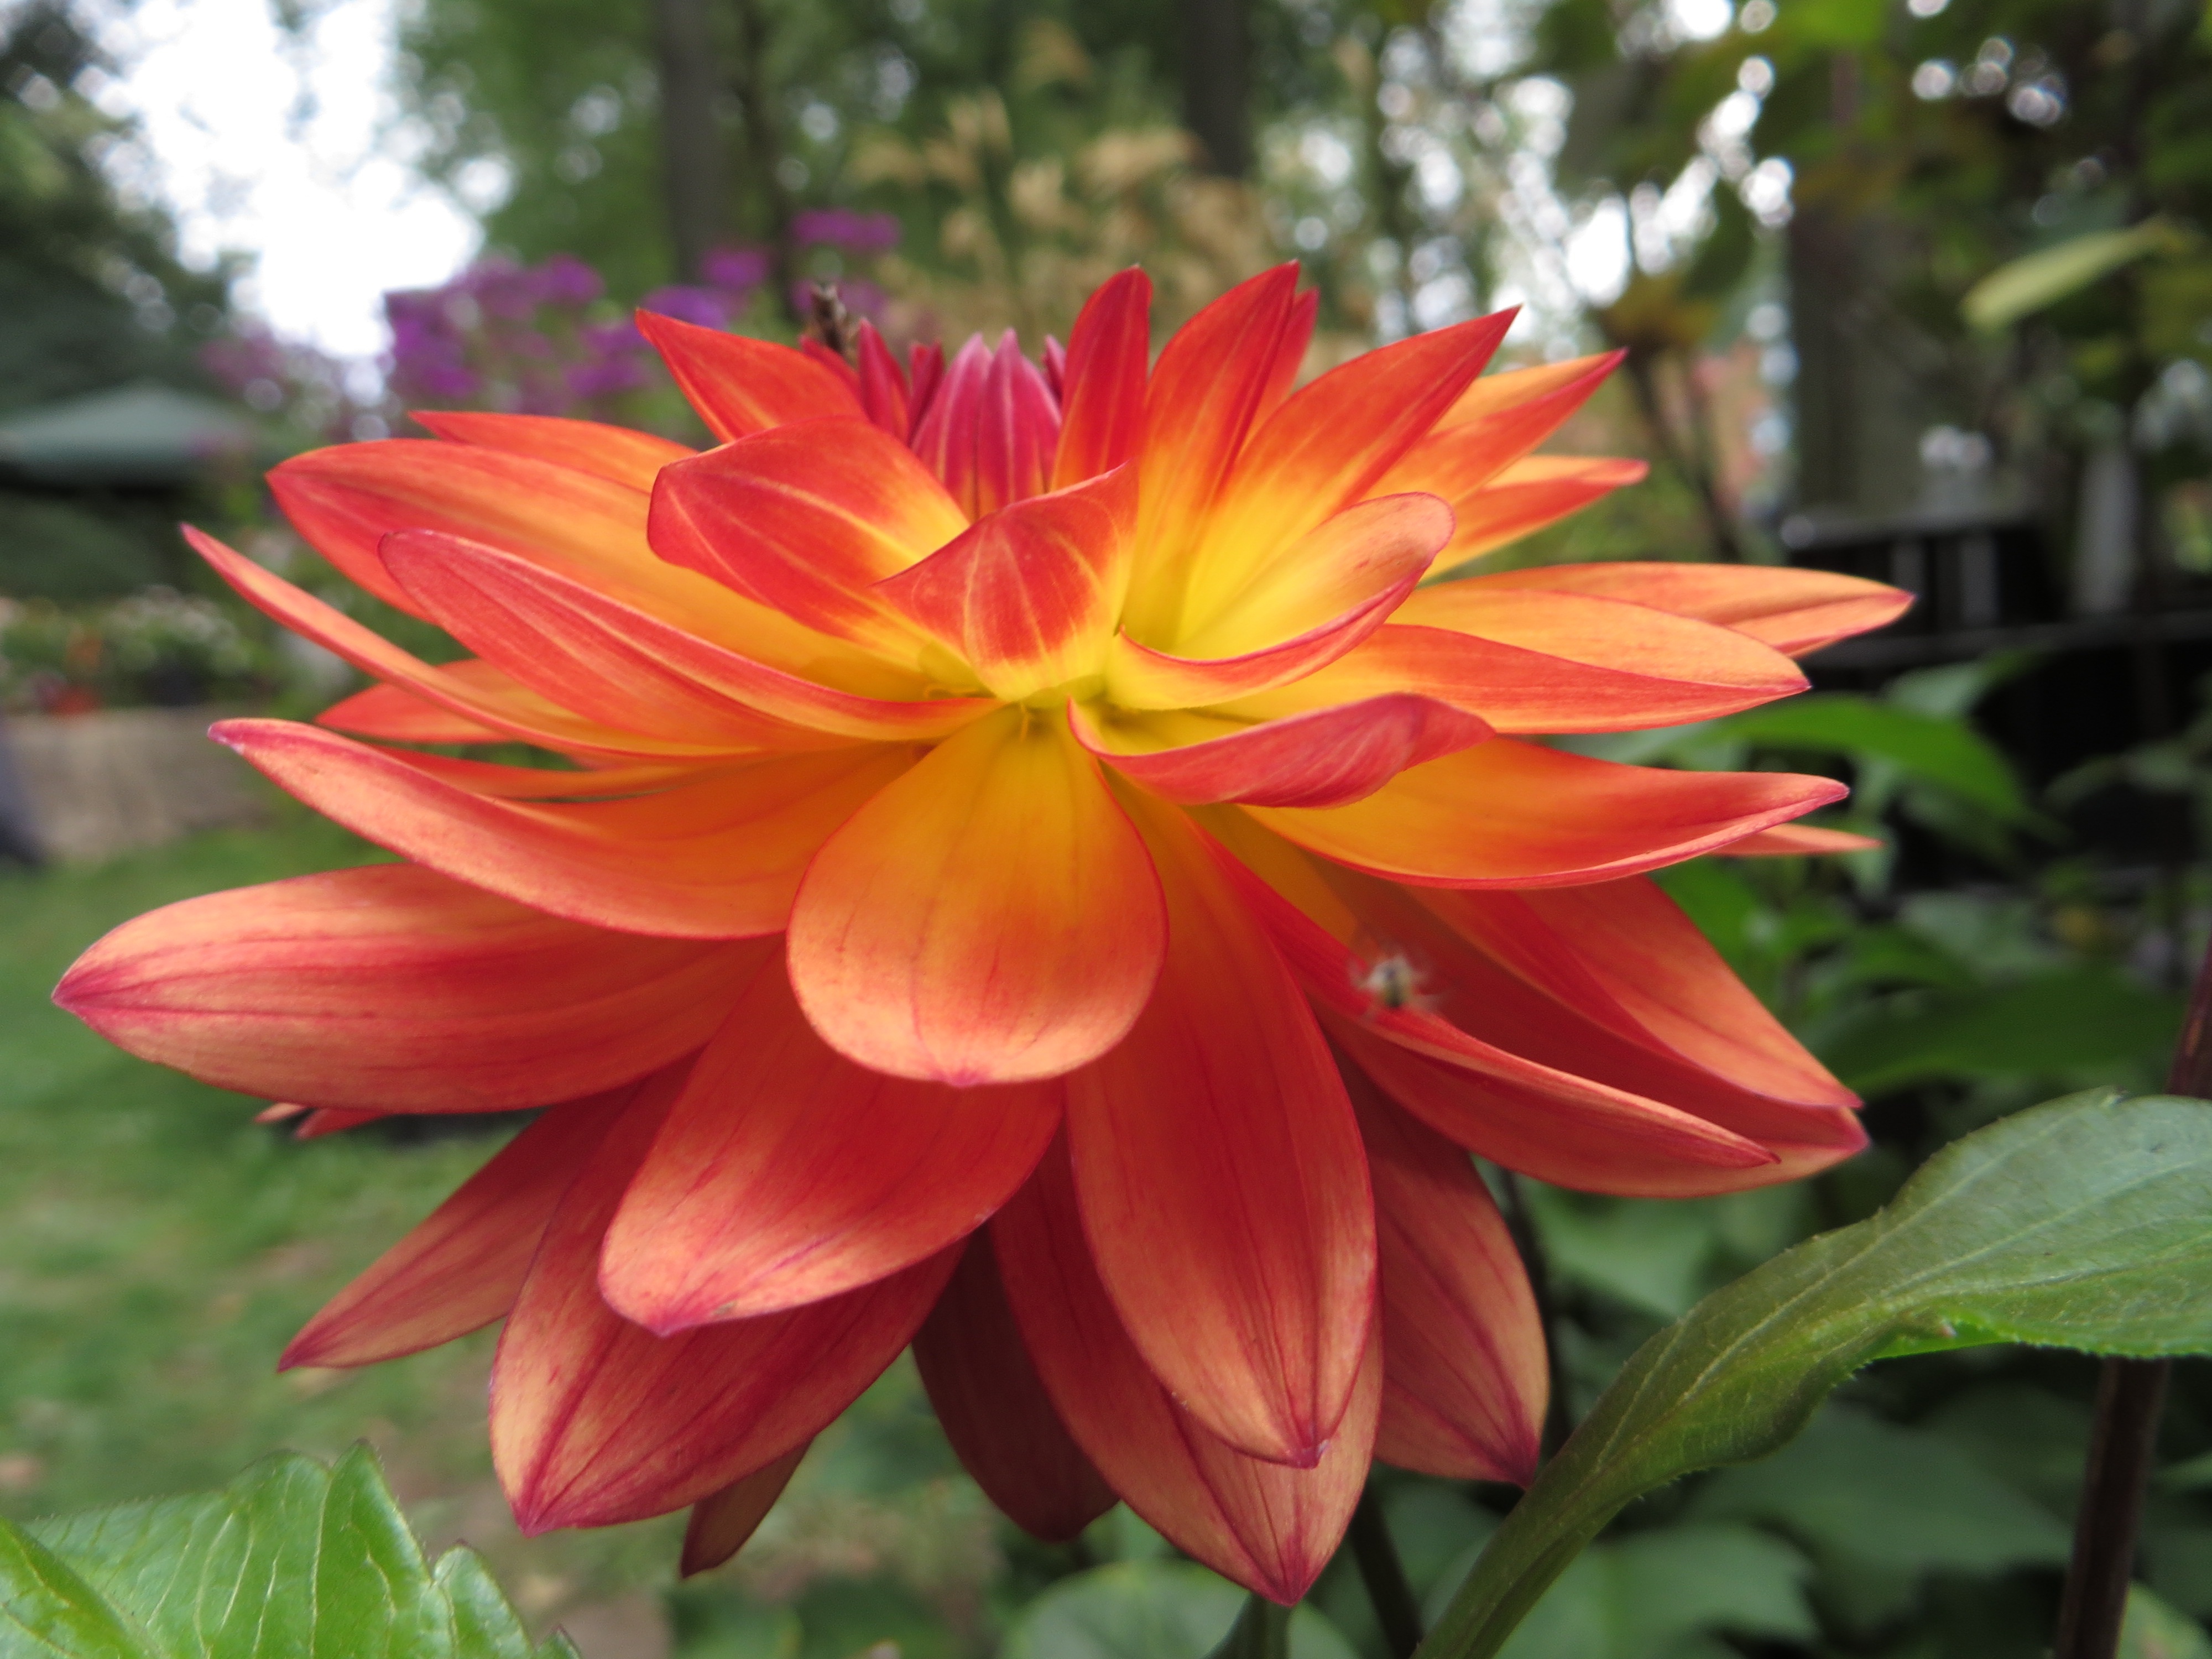
plant, flower, petal, orange, botany, garden, flora, dahlia, luisa, flowering plant, daisy family, annual plant, land plant